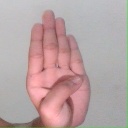
अक्षर: ब